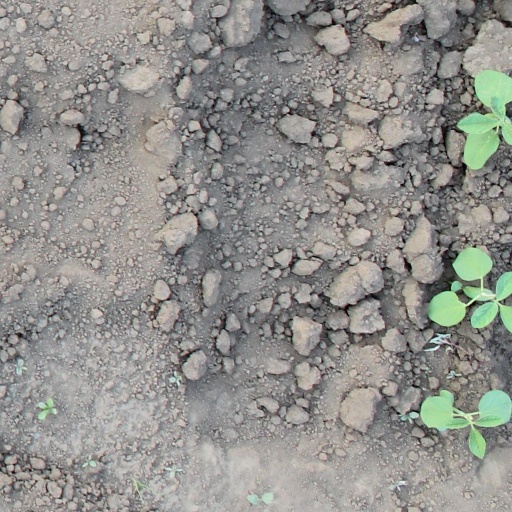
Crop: soybean